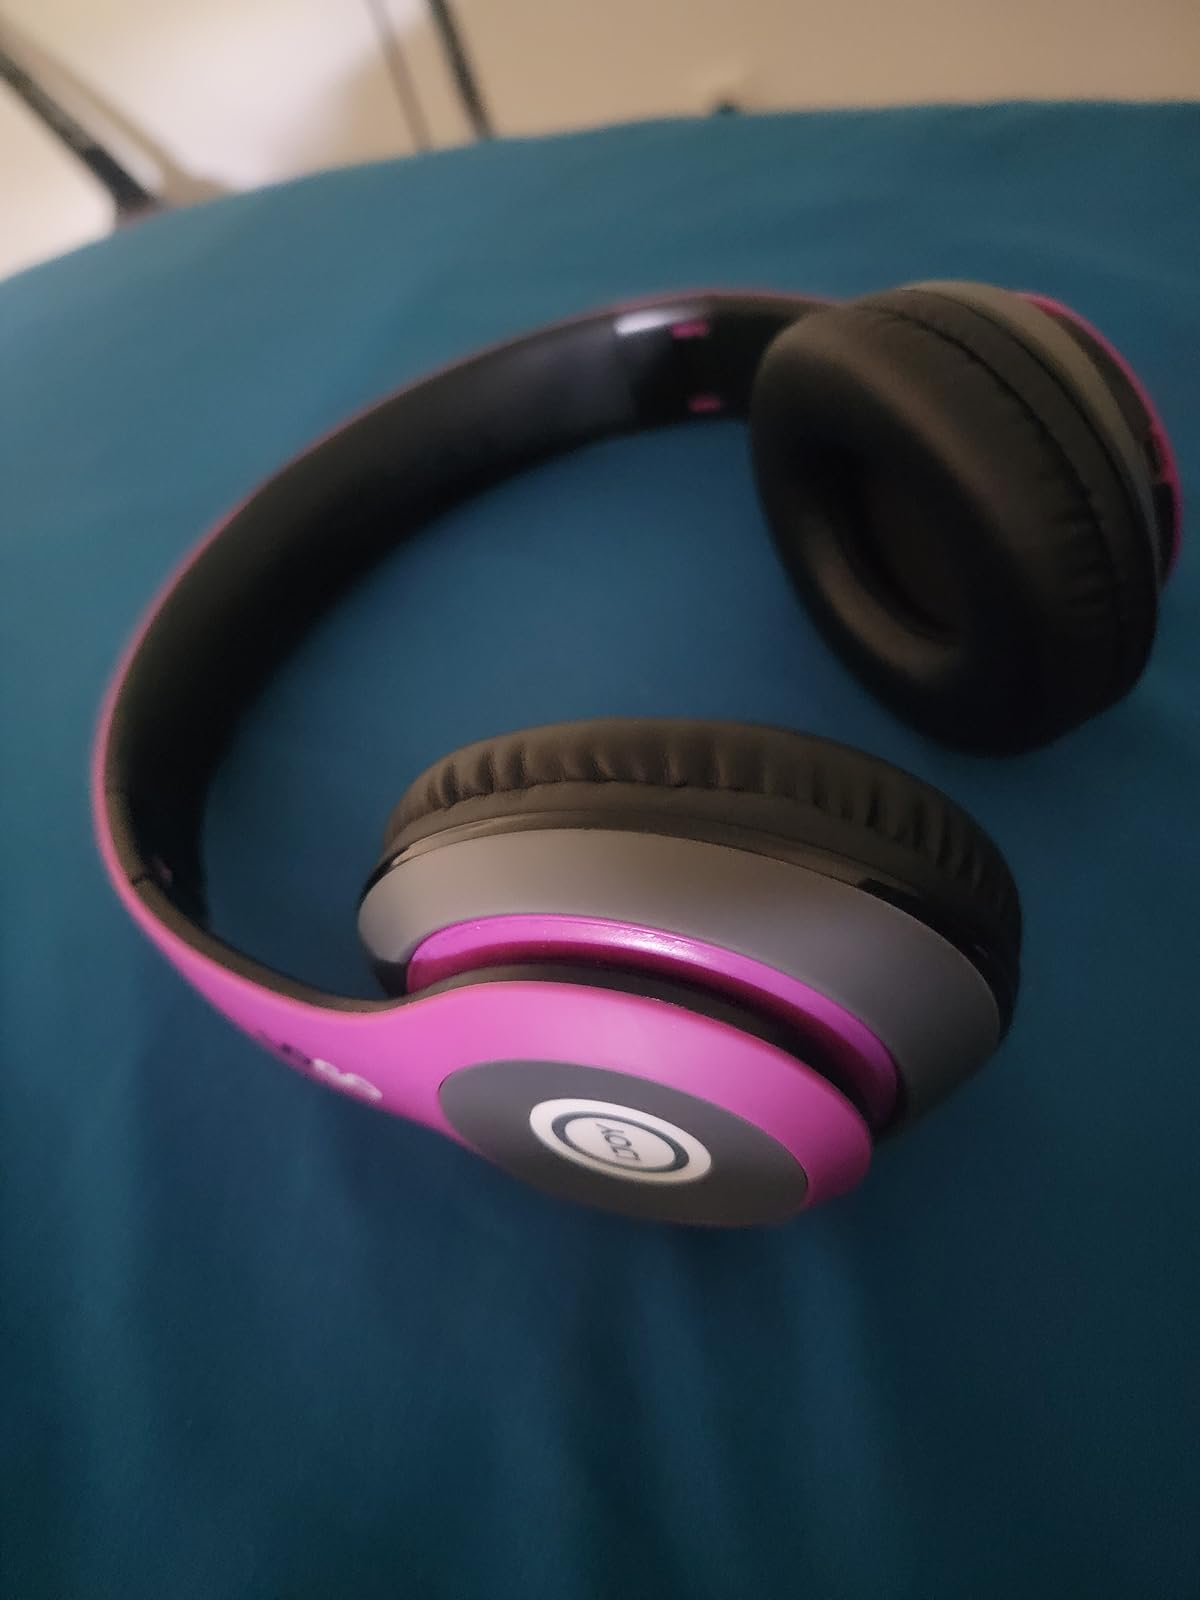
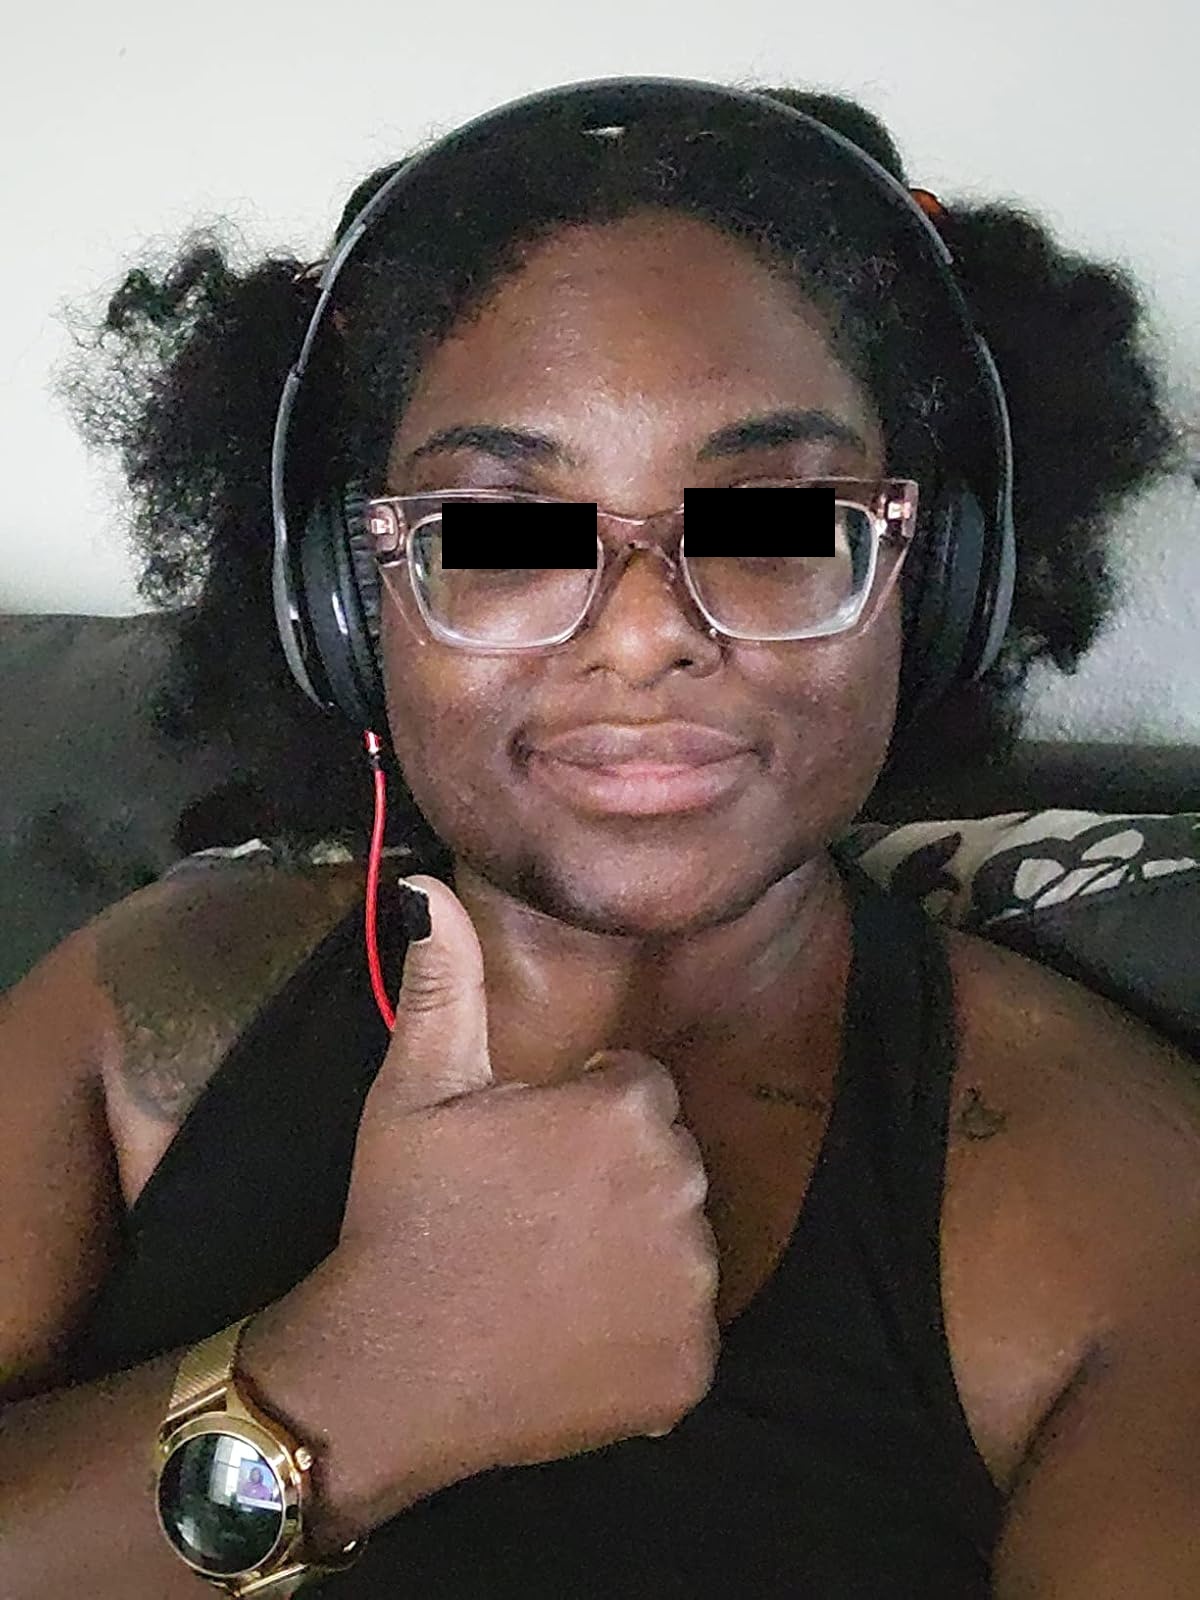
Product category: headphones
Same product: no